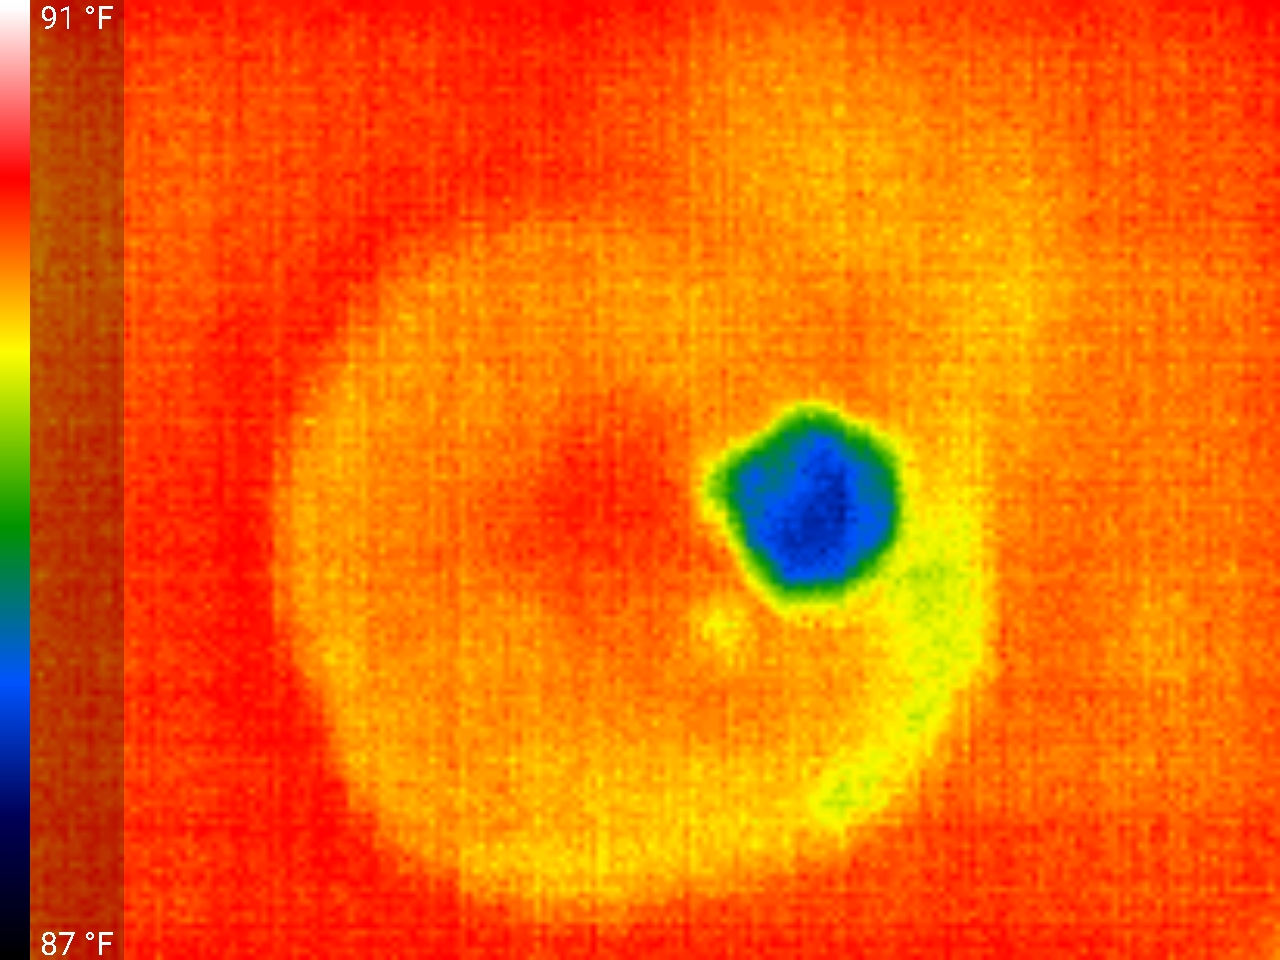
Label: No Defect